Arteriovenous fistula

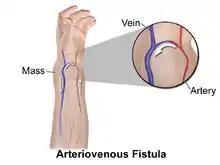
Illustration of an arteriovenous fistula

An arteriovenous fistula is an abnormal connection or passageway between an artery and a vein. It may be congenital, surgically created for hemodialysis treatments, or acquired due to pathologic process, such as trauma or erosion of an arterial aneurysm.